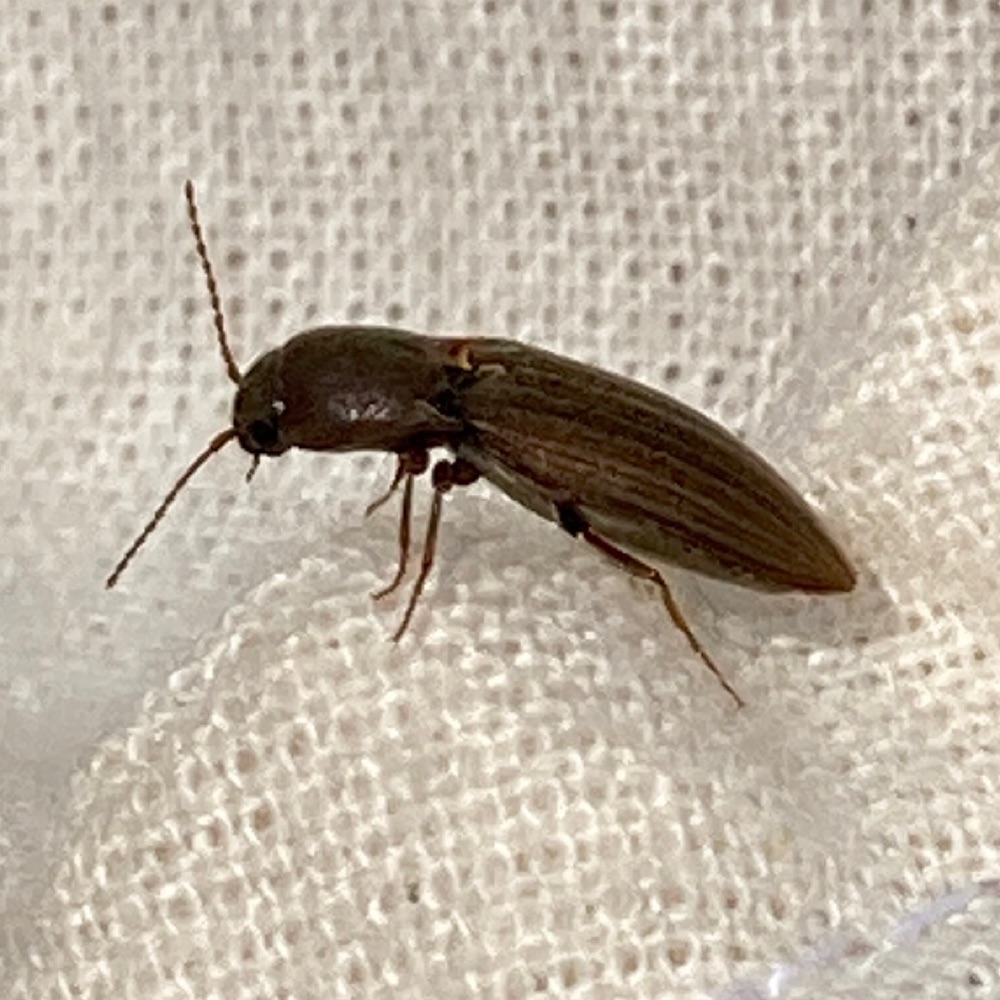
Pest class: clickbeetles_wireworms